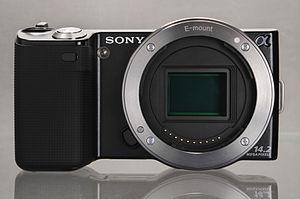
Un appareil photographique hybride est un appareil muni d'un capteur numérique de grande taille, de moyenne taille ou de petite taille et pouvant recevoir divers objectifs interchangeables.
Les Sony Alpha NEX-5 sont une série d'appareil photographique hybride semi-expert de monture E destiné aux amateurs débutants ou éclairés produits entre 2010 et 2014 par Sony Alpha. Cette série se compose de quatre modèles : le NEX-5, le NEX-5N, le NEX-5R et le NEX-5T. Cette série est partiellement remplacée par la nomenclature ILCE-5x00, en particulier à la sortie de l'Alpha 5100.
La monture Sony E est une monture d'objectif développée par Sony Alpha à partir de 2010 pour la gamme de cameras vidéo et d’appareils photographiques hybrides NEX et ILCE. Les premiers boîtiers à en être équipés furent les Sony NEX-3 et 5, suivis par les caméras serie NEX-VG 10/20/30. Cette monture a un tirage mécanique de 18 mm et un diamètre interne de 46,1 mm.